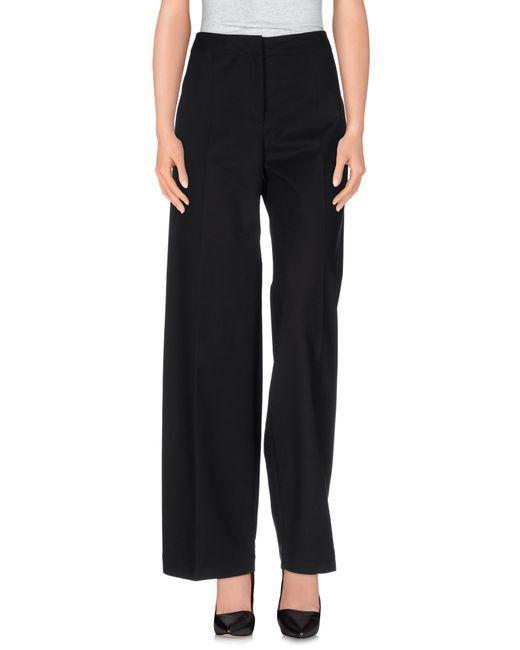
lange schwarze Hose mit offenem Bein und hohem Bund für Damen